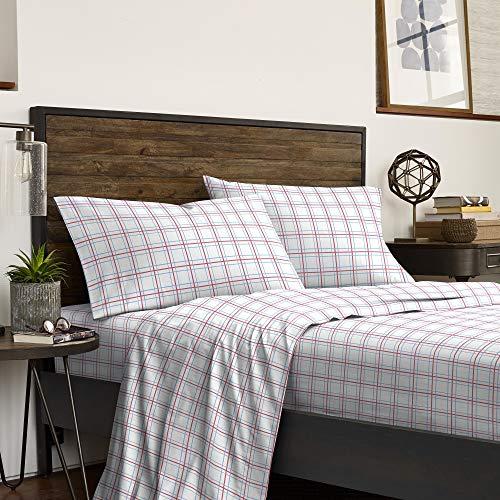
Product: IZOD Double Plaid Sheet Set, Twin, Red/Blue
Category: Home & Kitchen | Bedding | Kids' Bedding | Sheets & Pillowcases | Sheet & Pillowcase Sets
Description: SIZE and PATTERN: Available in four color combinations: Double plaid in soft red and blue with a solid blue sheet set, Rutland with a solid white sheet set, Double Pinstripe Blue with a solid white sheet set, and Double Plaid Khaki/Gray with gray sheet set.
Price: $21.02
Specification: ProductDimensions:3x1x1inches|ItemWeight:3.81pounds|ShippingWeight:3.81pounds(Viewshippingratesandpolicies)|Manufacturer:WestPointHome|ASIN:B07VV6CTVG|Itemmodelnumber:DoublePlaid